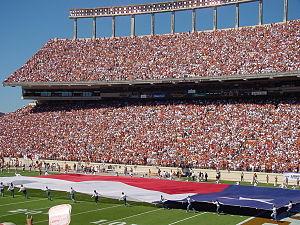
Darrell K. Royal-Texas Memorial Stadium, stade de football américain à Austin (Texas, USA).